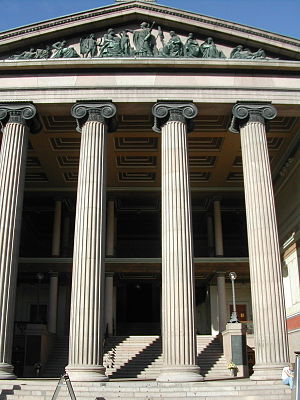
Universitetet i Oslo
Domus Media, Det juridiske fakultet.
Universitetet i Oslo, i Norges hovedstad Oslo, er med omkring 27.500 studenter, omkring 7.000 ansatte, 8 fakulteter, 2 museer og 10 forskningscentre det ældste, næststørste og mest ansete universitet i Norge. Det blev grundlagt i 1811 som Det Kgl. Frederiks Universitet, og blev omdøbt til dagens navn i 1939.